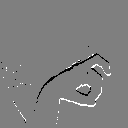
ASL letter: x